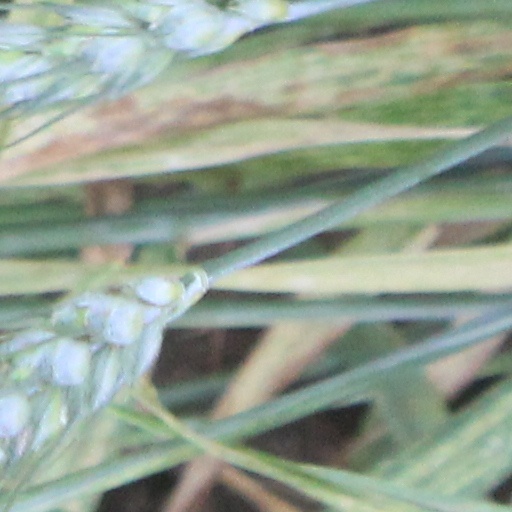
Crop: wheat